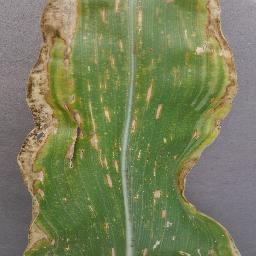
Label: Corn_(Maize)___Gray_Leaf_Spot_(Cercospora)